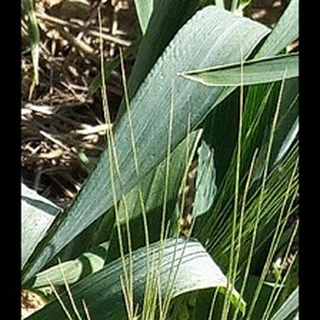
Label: healthy_wheat